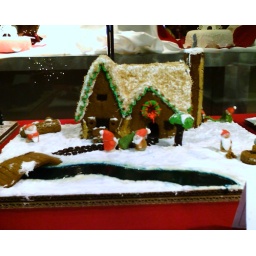
Such cute marzipan elves! The bridge over the water feature is a nice touch.